Florence Macbeth

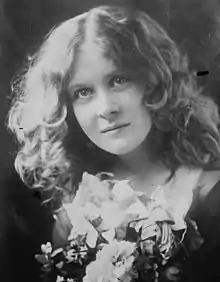
Florence Macbeth

MacBeth was born in Mankato, Minnesota. She sang in opera abroad and with the Chicago Opera Association, as well as in the Mozart operas given by the Society of American Musicians in New York in 1918. She was one of the organizers of the Los Angeles Opera Guild.